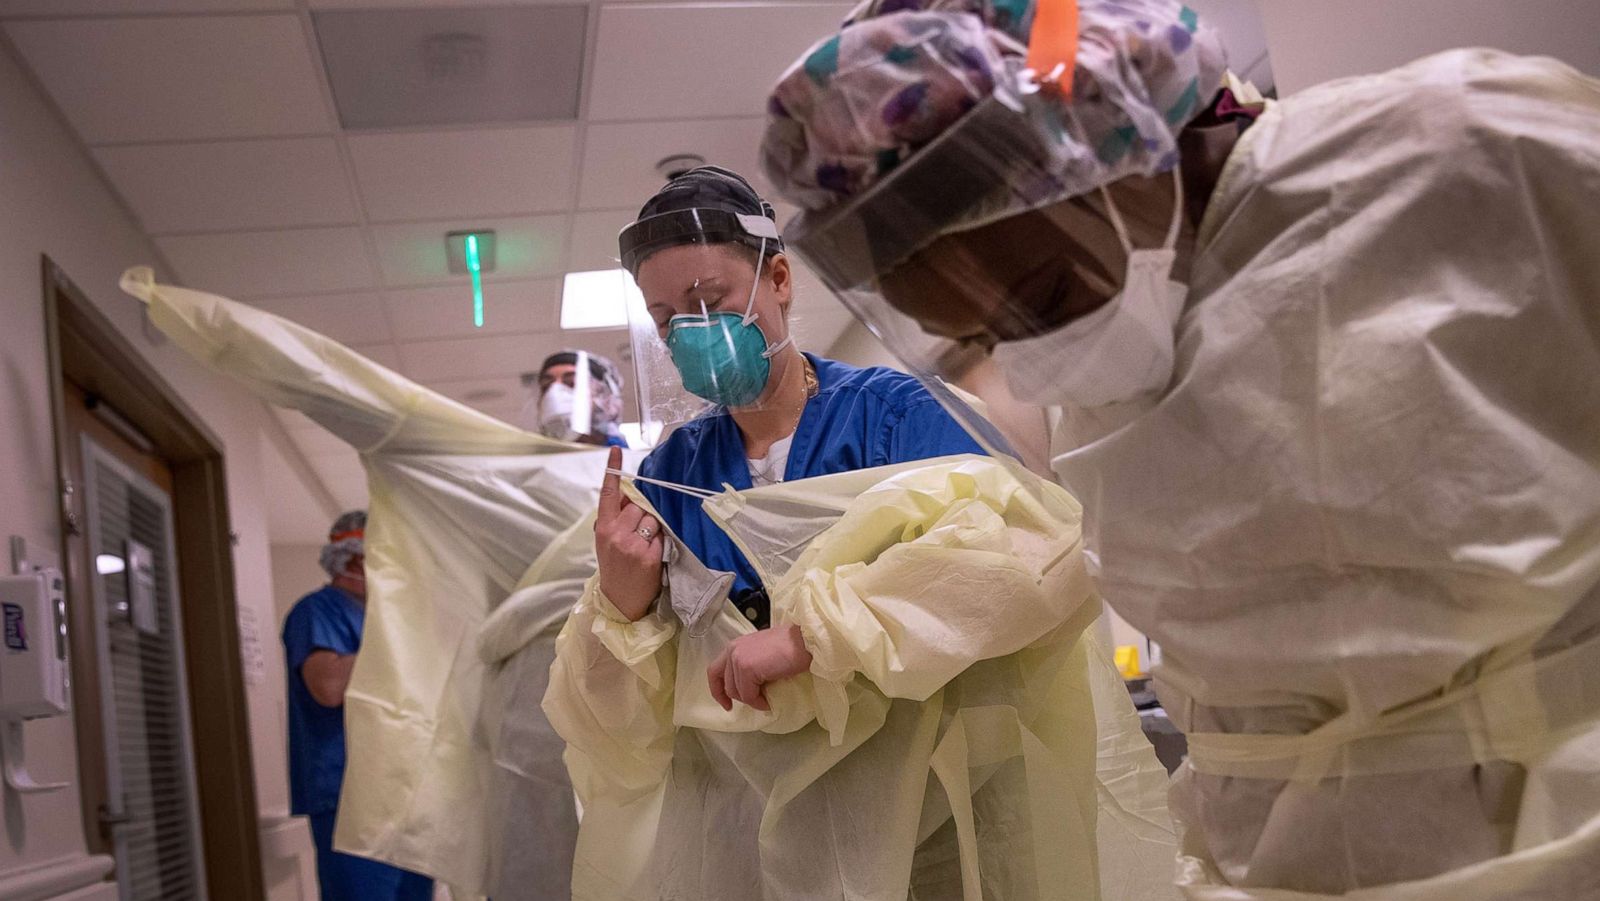
Objects detected:
Mask
Mask
Face_Shield
Face_Shield